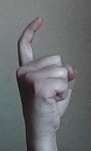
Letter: ra